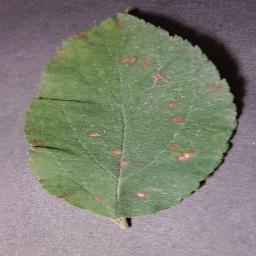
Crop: apple
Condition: cedar_rust